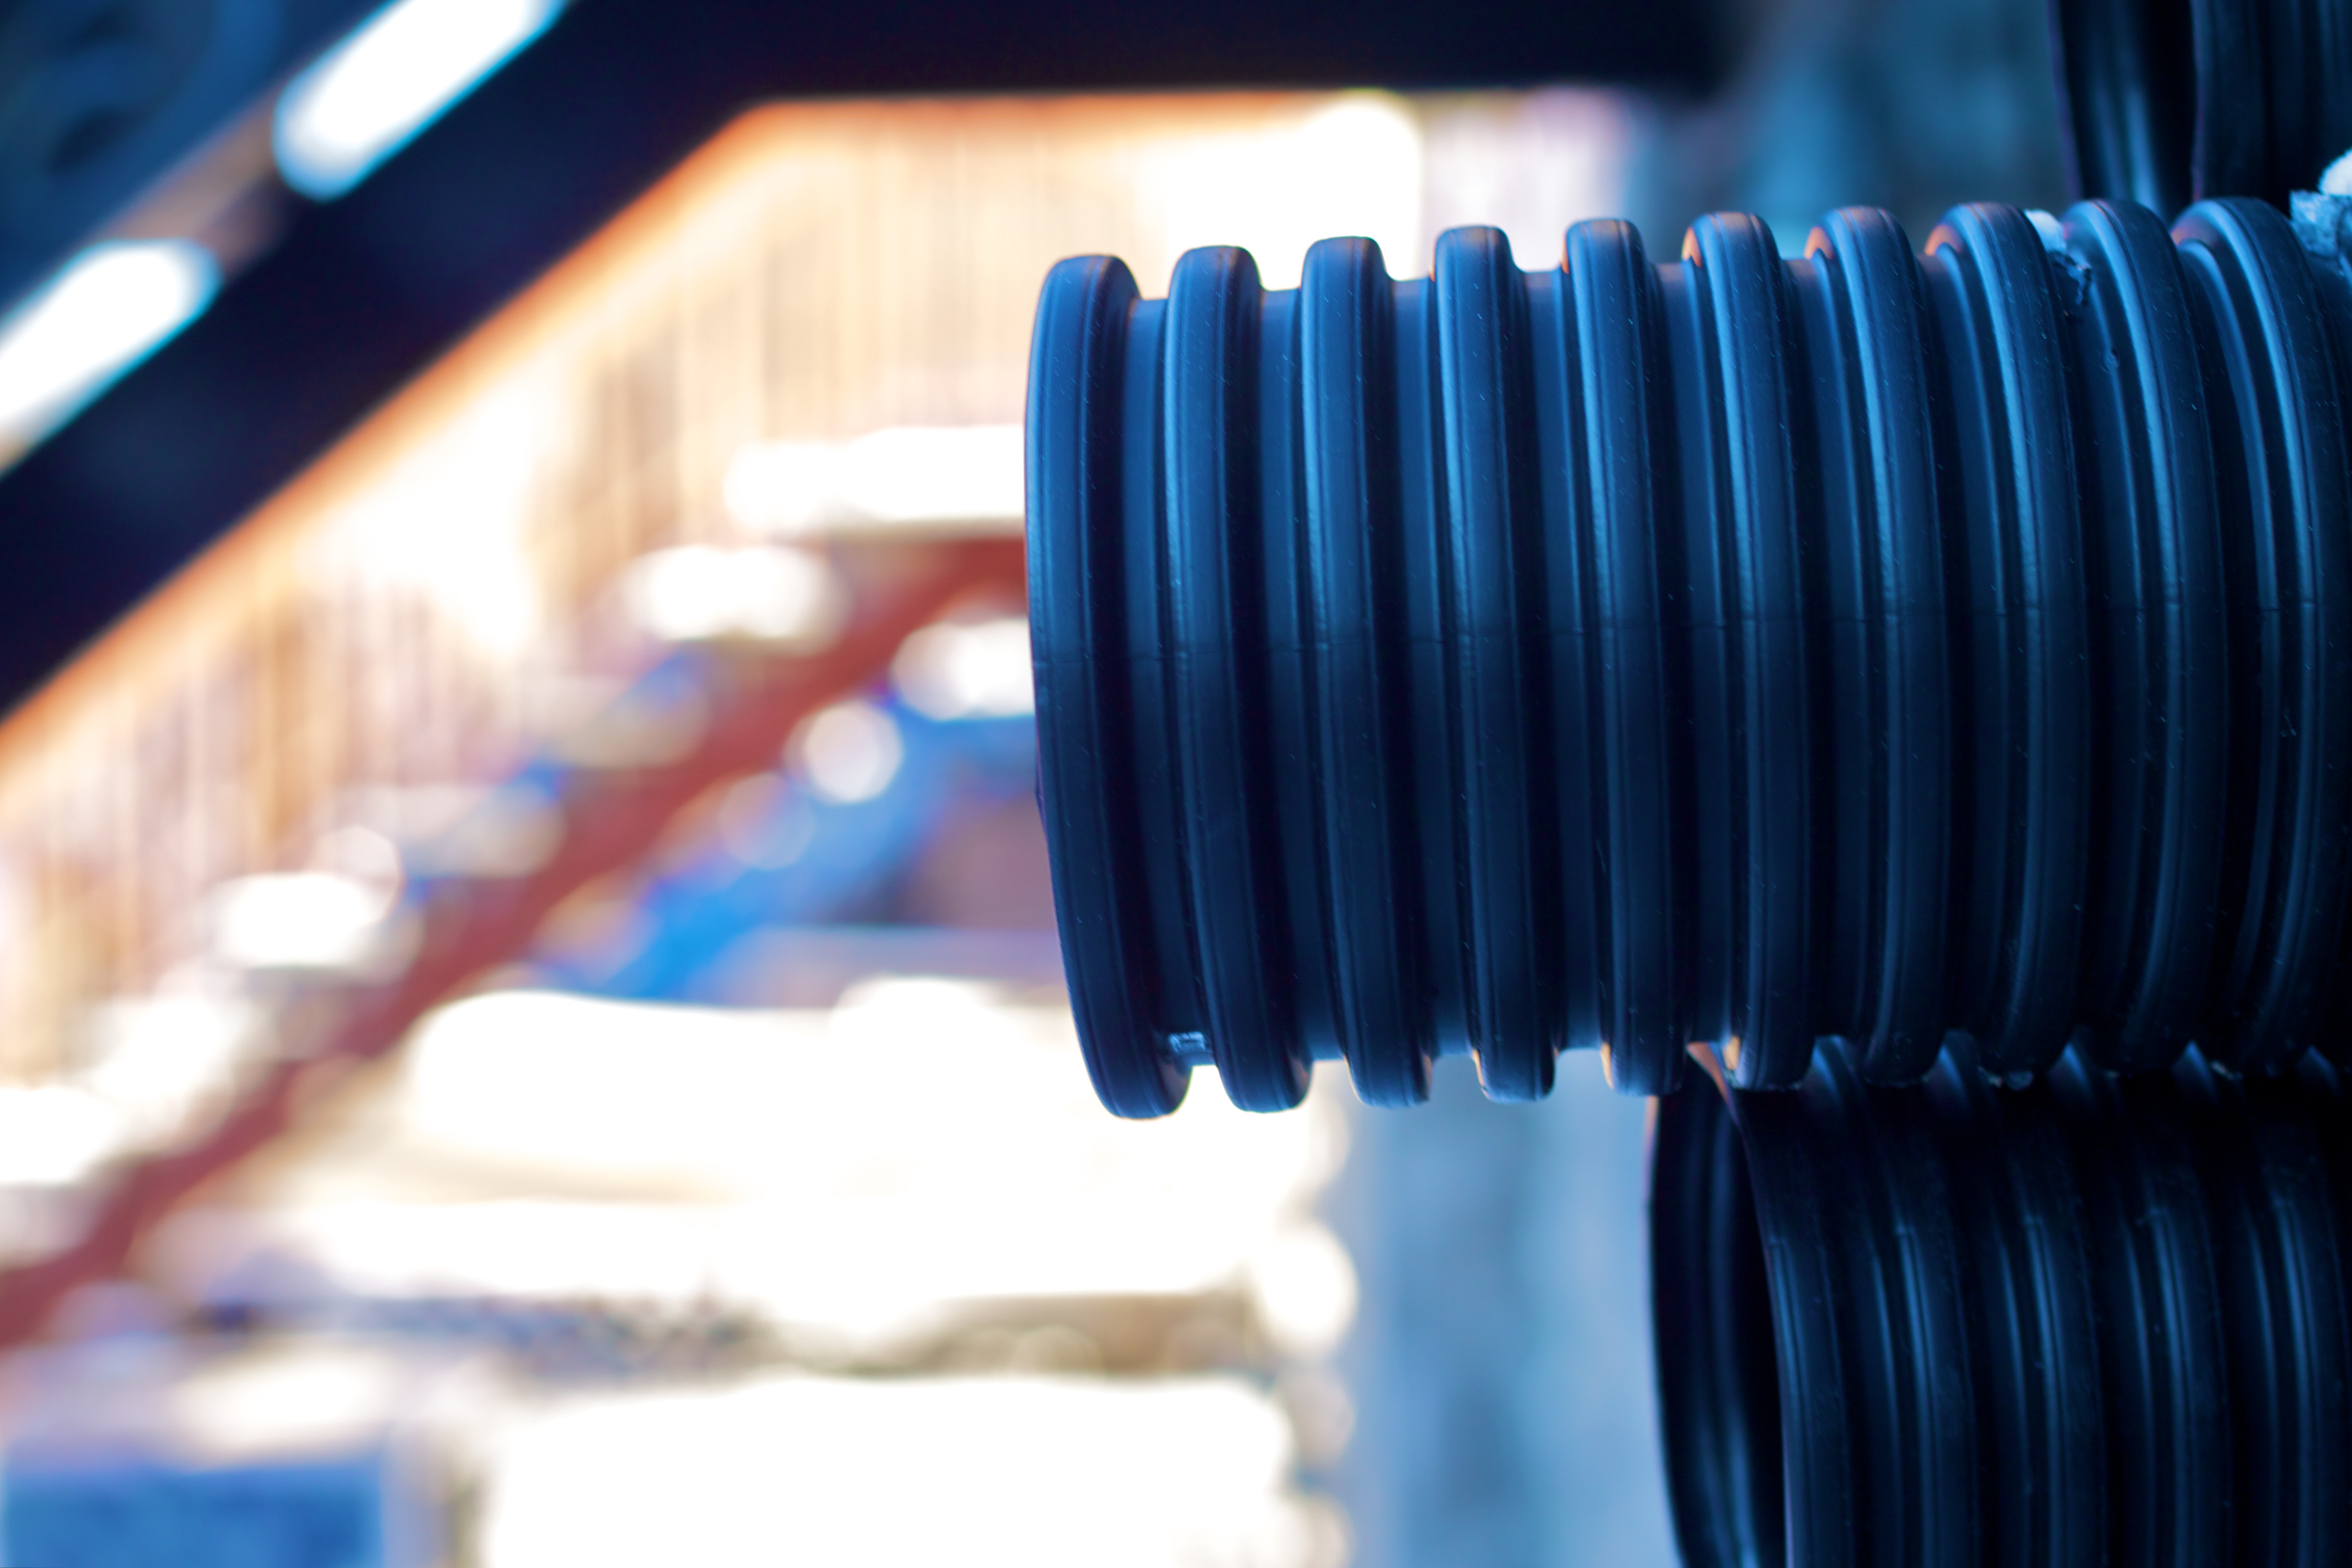
light, technology, color, blue, interior design